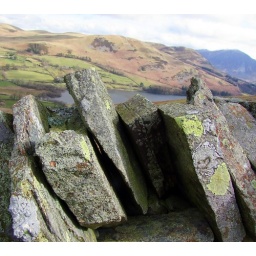
slate stone wall above loweswater